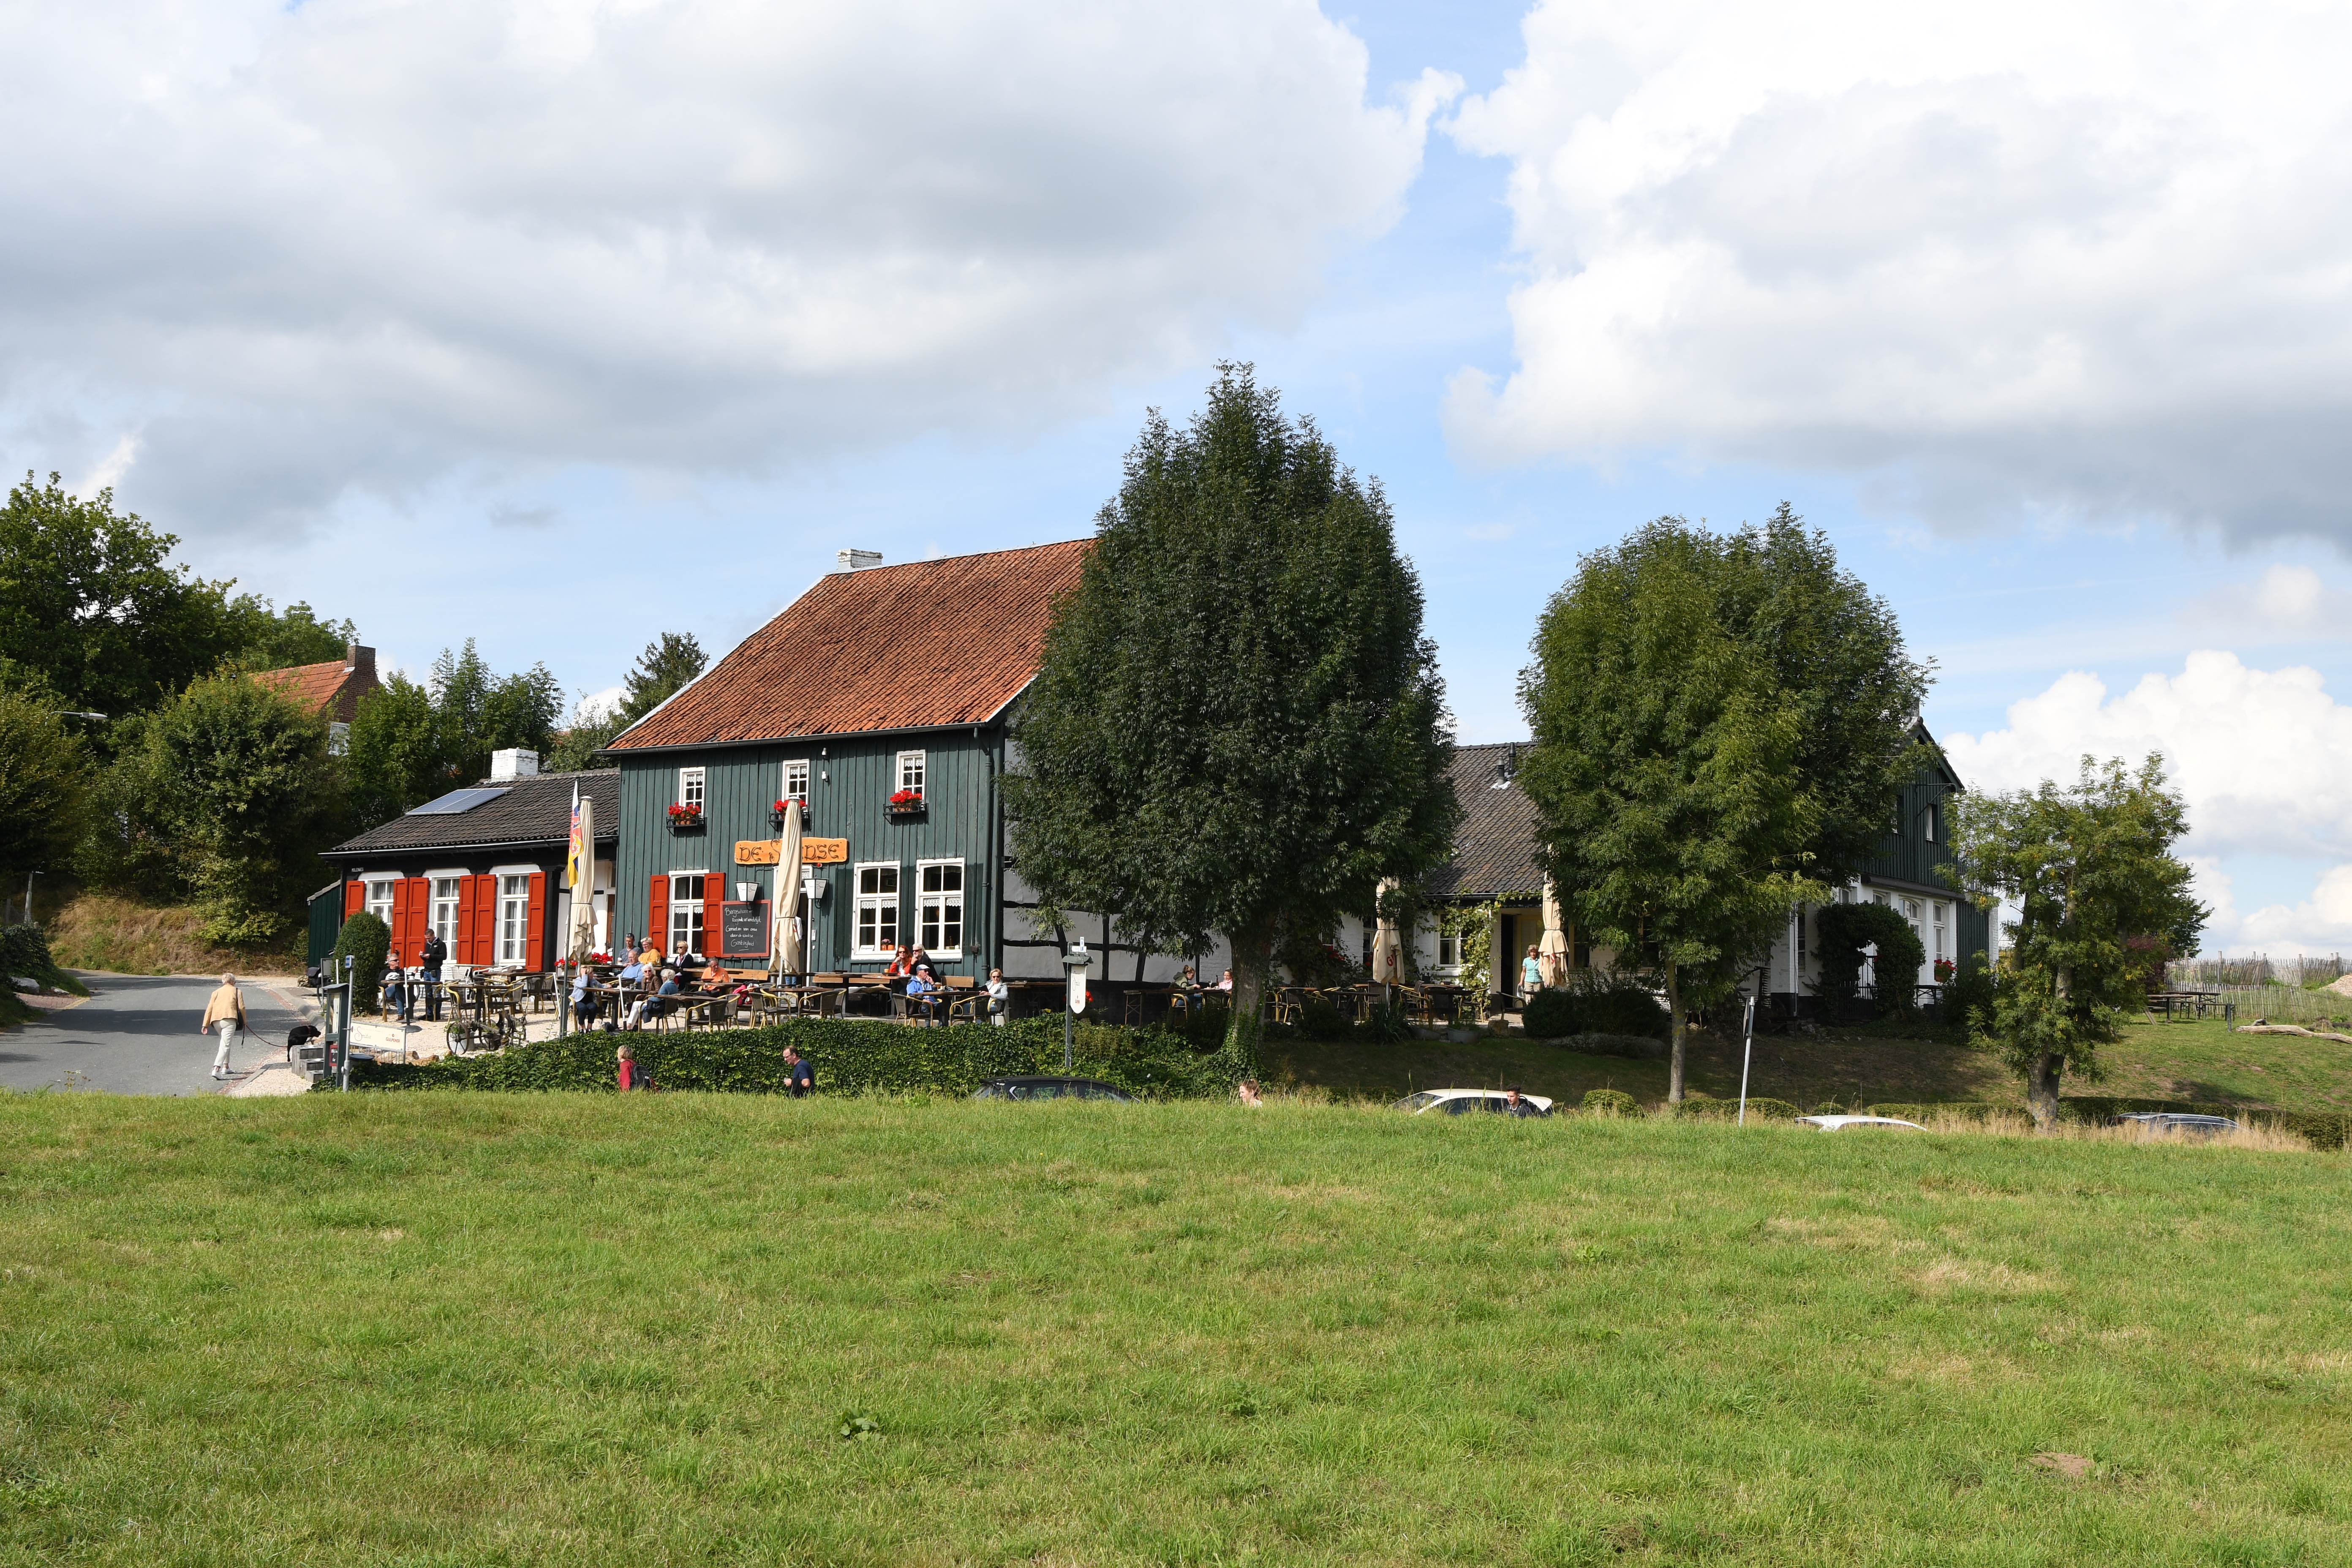
natural, property, house, home, estate, farmhouse, building, cottage, land lot, farm, real estate, rural area, grass, tree, landscape, village, meadow, roof, manor house, residential area, pasture